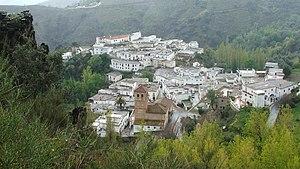
Cástaras est une commune dans la province de Grenade de la communauté autonome d'Andalousie en Espagne.